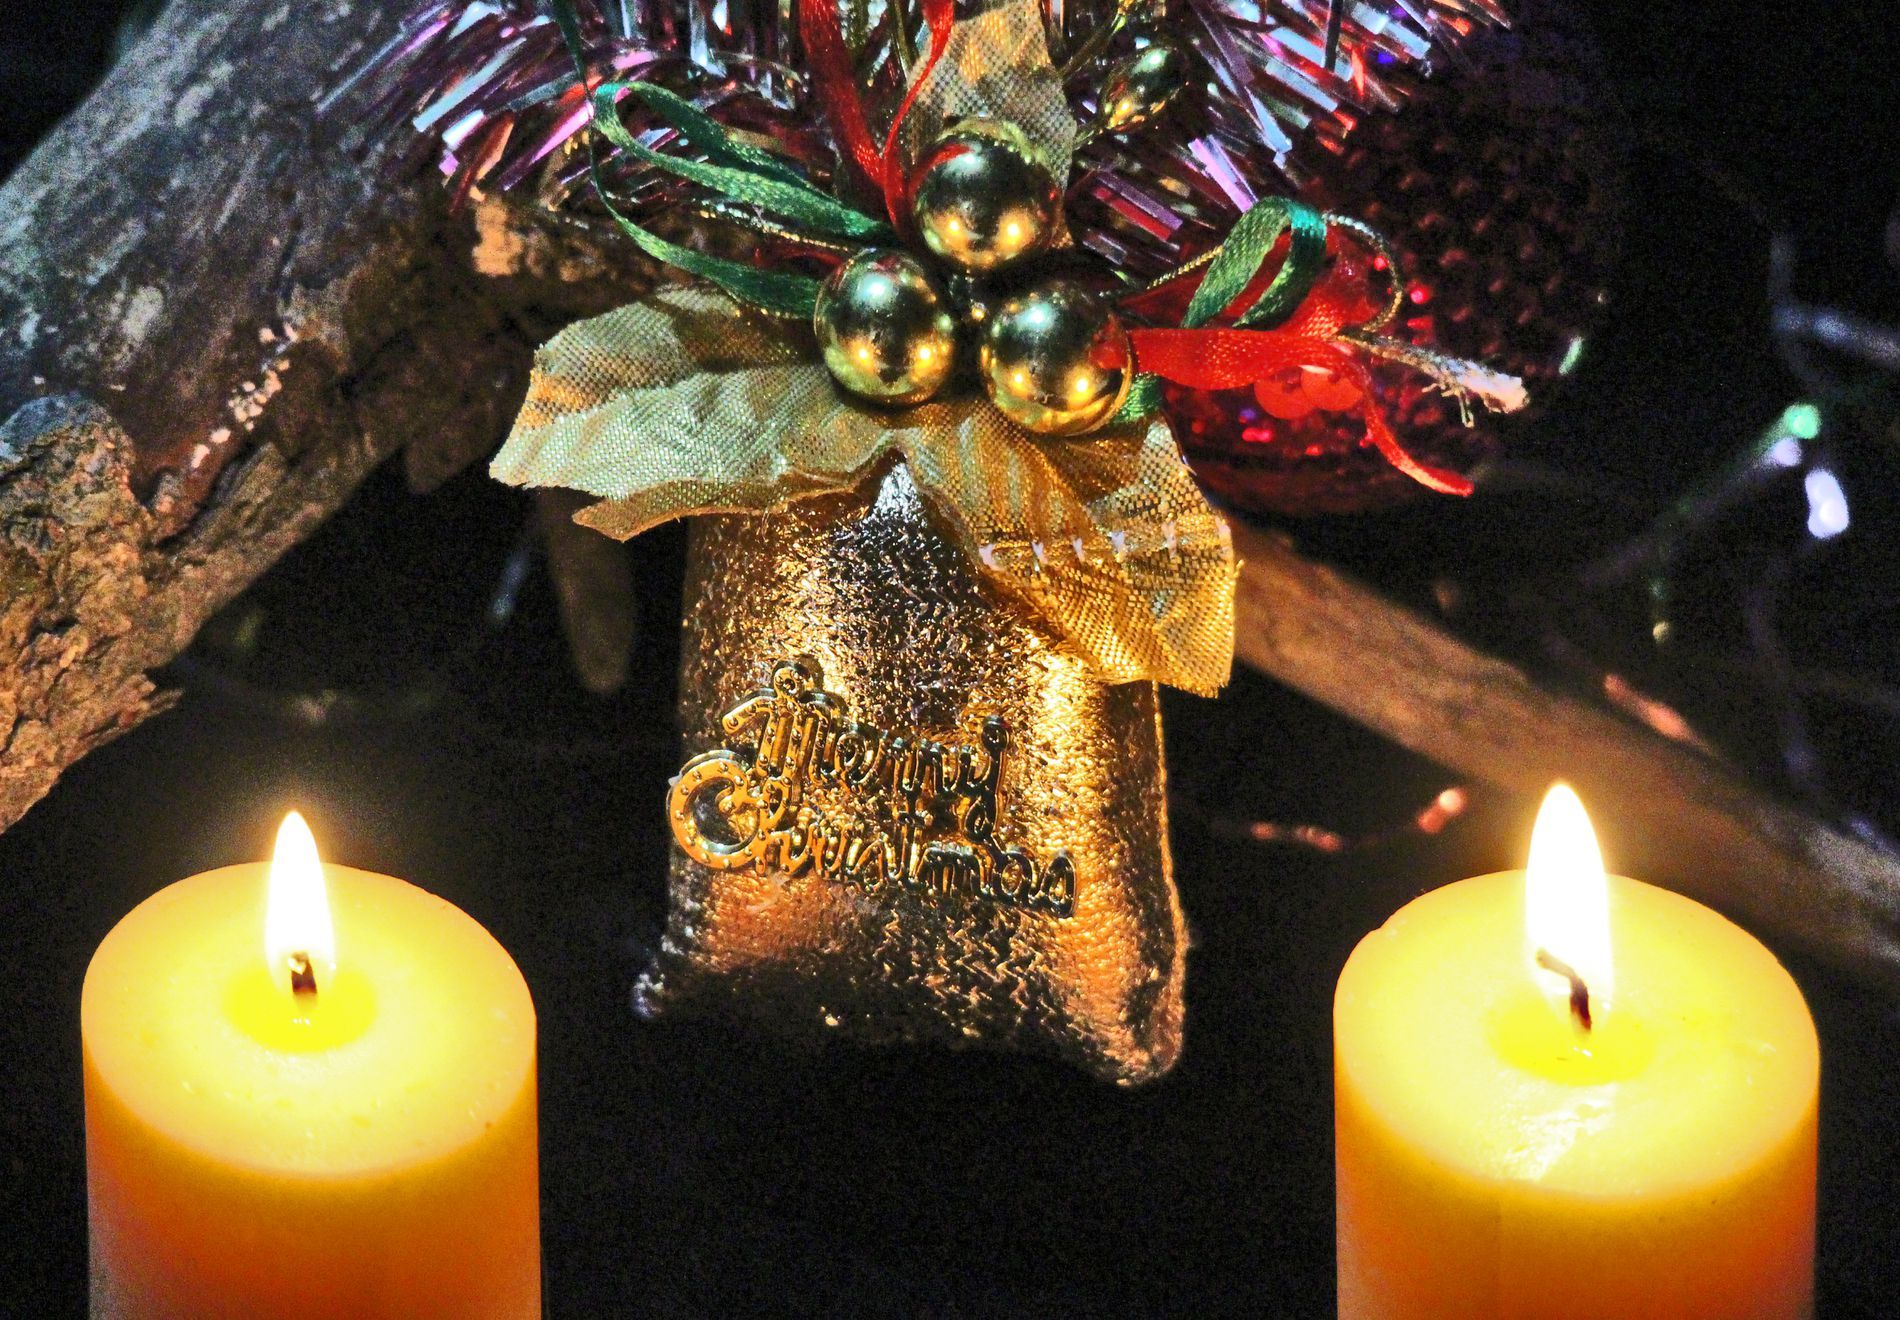
Christmas Ornaments.
Image features a blurry, solid black background. In the foreground, two candles are visible on each side of the image, with a wooden branch extending across it. Golden bells and a sack are also visible, attached to the wooden branch.
A close-up high angle shot taken with proper light source and warm color palette featuring a blurry, solid black background. In the foreground, two candles are visible on each side of the image, with a wooden branch extending across it. Golden bells and a sack are also visible, attached to the wooden branch. The color palette, combined with the
Labels: Candle, Festival, Background, Wooden Branch, Christmas Decorations
Camera: Canon Canon EOS M2
Lens: EF-M55-200mm f/4.5-6.3 IS STM, Canon EF-M 55-200mm f/4.5-6.3 IS STM
Aperture: F5.6
Exposure: 1/200 sec
ISO: 6400
Focal length: 135.0 mm